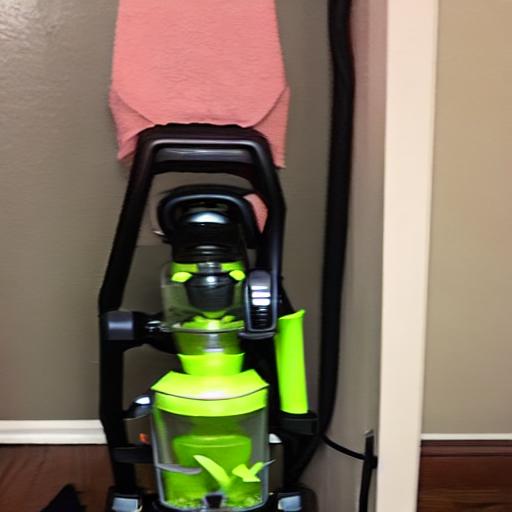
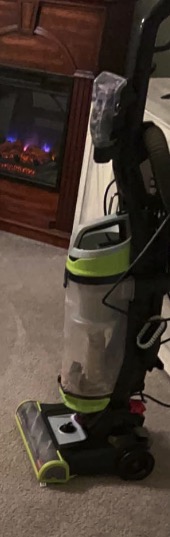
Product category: items_vacuum
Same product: no